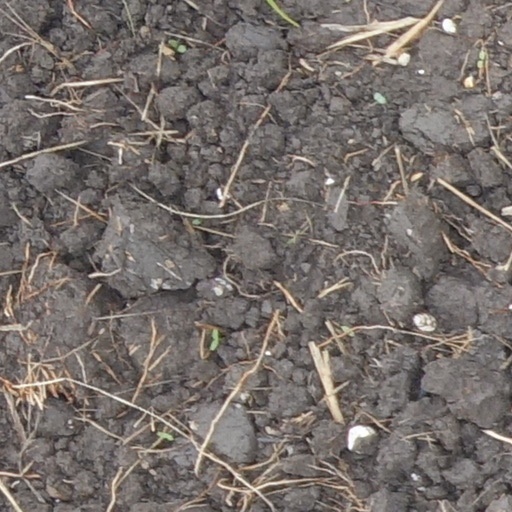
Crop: wheat